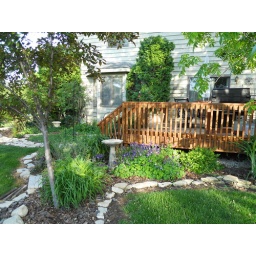
purple, white and pink columbine looks great by the bird bath.